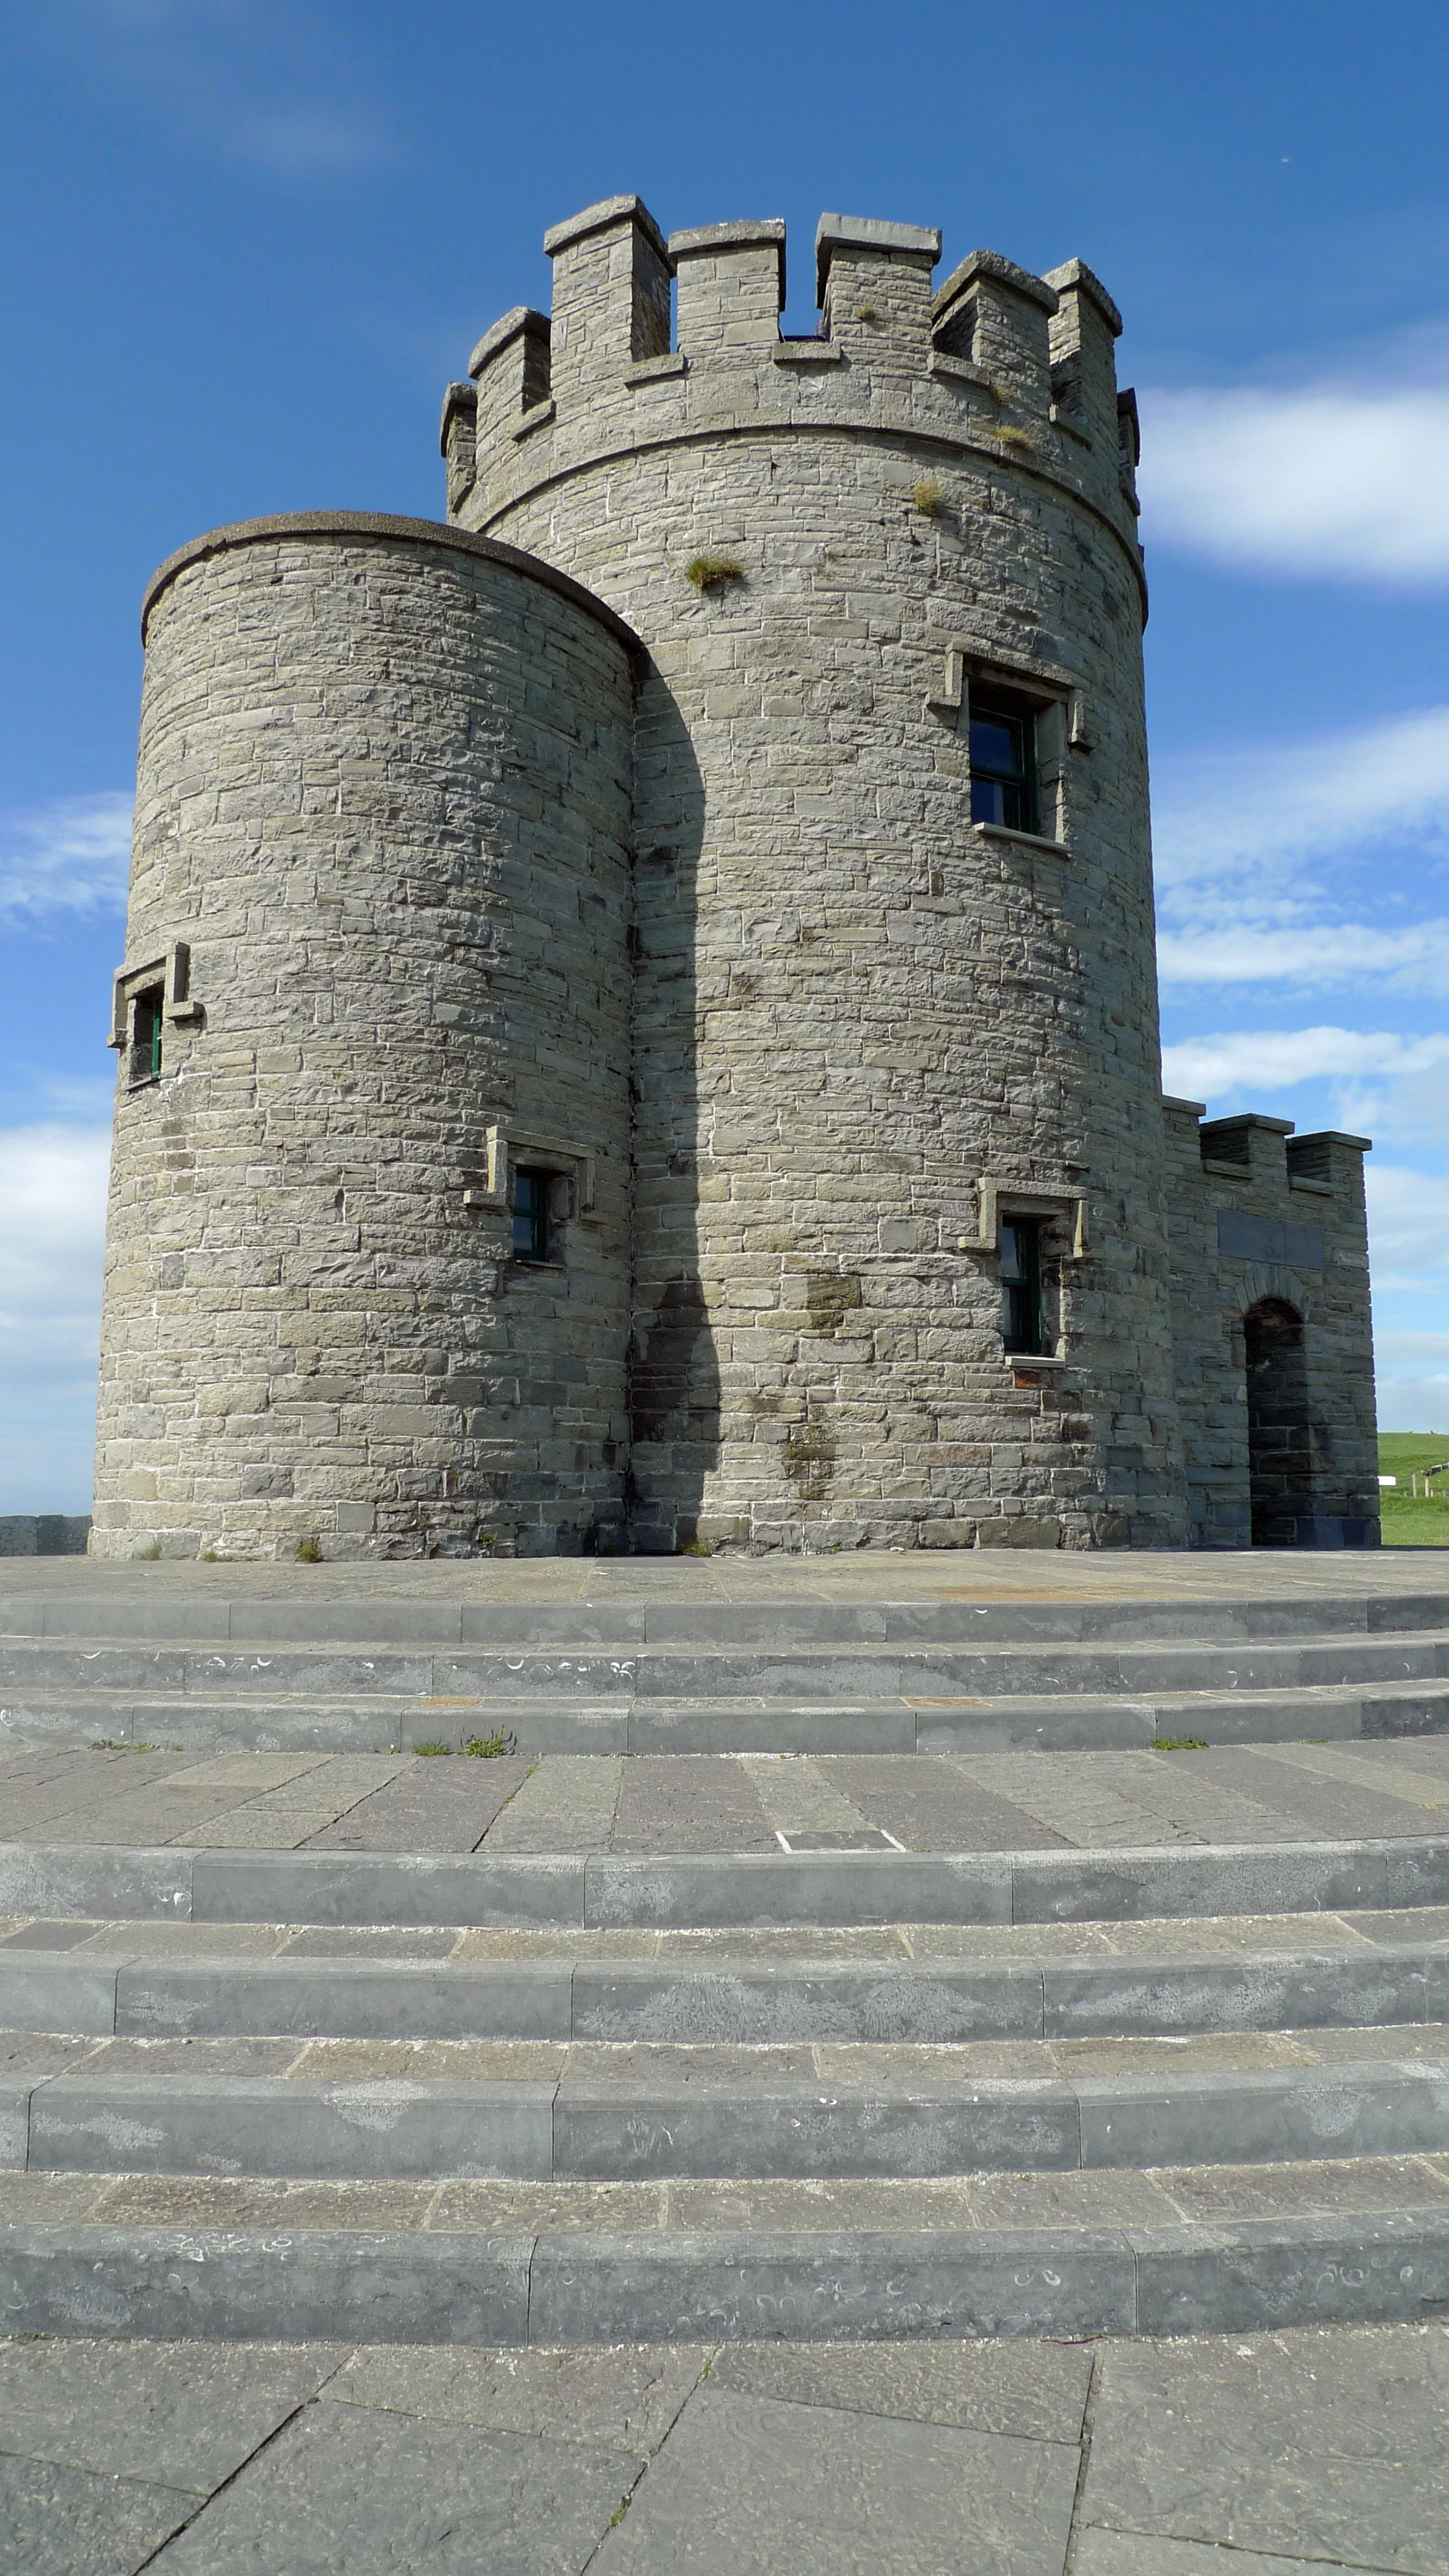
building, chateau, tower, castle, fortification, ireland, moher, ancient history